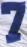
Number: 7